Performance Management Division

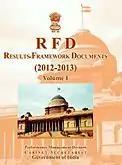
Sample cover for RFD 2012-13

A Results-Framework Document (RFD) is a PMES tool, documenting a record of understanding between a Minister representing the people's mandate, and the Secretary of a department responsible for implementing this mandate.